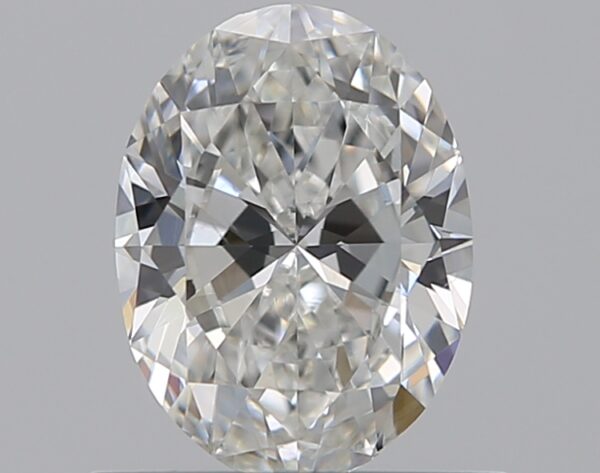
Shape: oval
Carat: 0.7
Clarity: VS2
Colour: G
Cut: EX
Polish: EX
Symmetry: VG
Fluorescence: N
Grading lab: GIA
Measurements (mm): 6.71 x 4.98 x 3.06